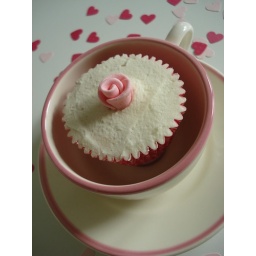
Pink rose fairy cake in a cup